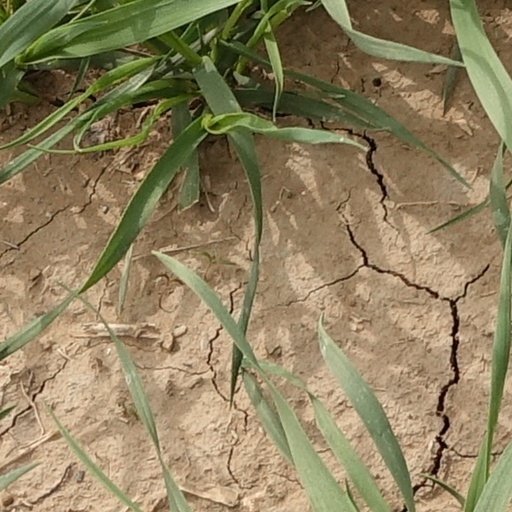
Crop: wheat